Peter Aronsson

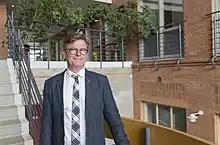
Peter Aronsson at the Växjö Campus of the Linnaeus University

Peter Aronsson (born 28 April 1959) is the Vice-Chancellor of Linnaeus University since 2017. He is a Swedish historian specializing in early-modern political culture and public history.